Boa blanchardensis

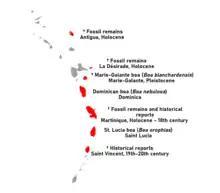
Boa species of the Lesser Antilles

The species is named for the Blanchard Cave, where a vast majority of the fossil material has been collected. Bochaton and Bailon also suggest two vernacular names, Marie-Galante boa in English and boa de Marie-Galante in French.